Bettembourg Castle

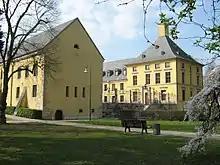
Bettembourg Castle

Bettembourg Castle (Luxembourgish: "Schlass Beetebuerg") located in the centre of Bettembourg in the south of Luxembourg has a history starting in 1733 when it was built as the residence of a farming family. Today it houses the offices and services of the local commune.